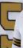
Number: 5